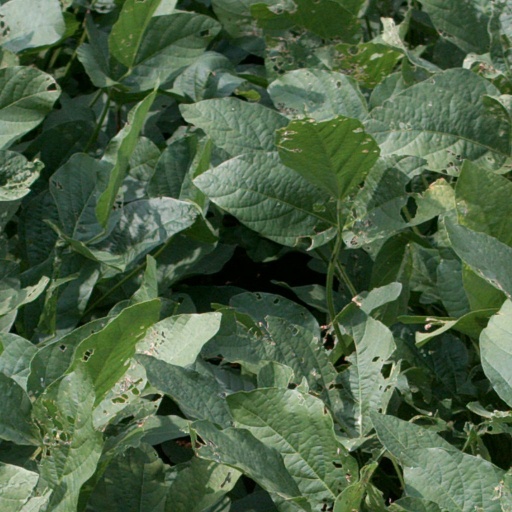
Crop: soybean